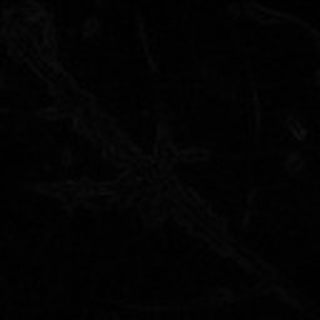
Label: cotton_bacterial_blight